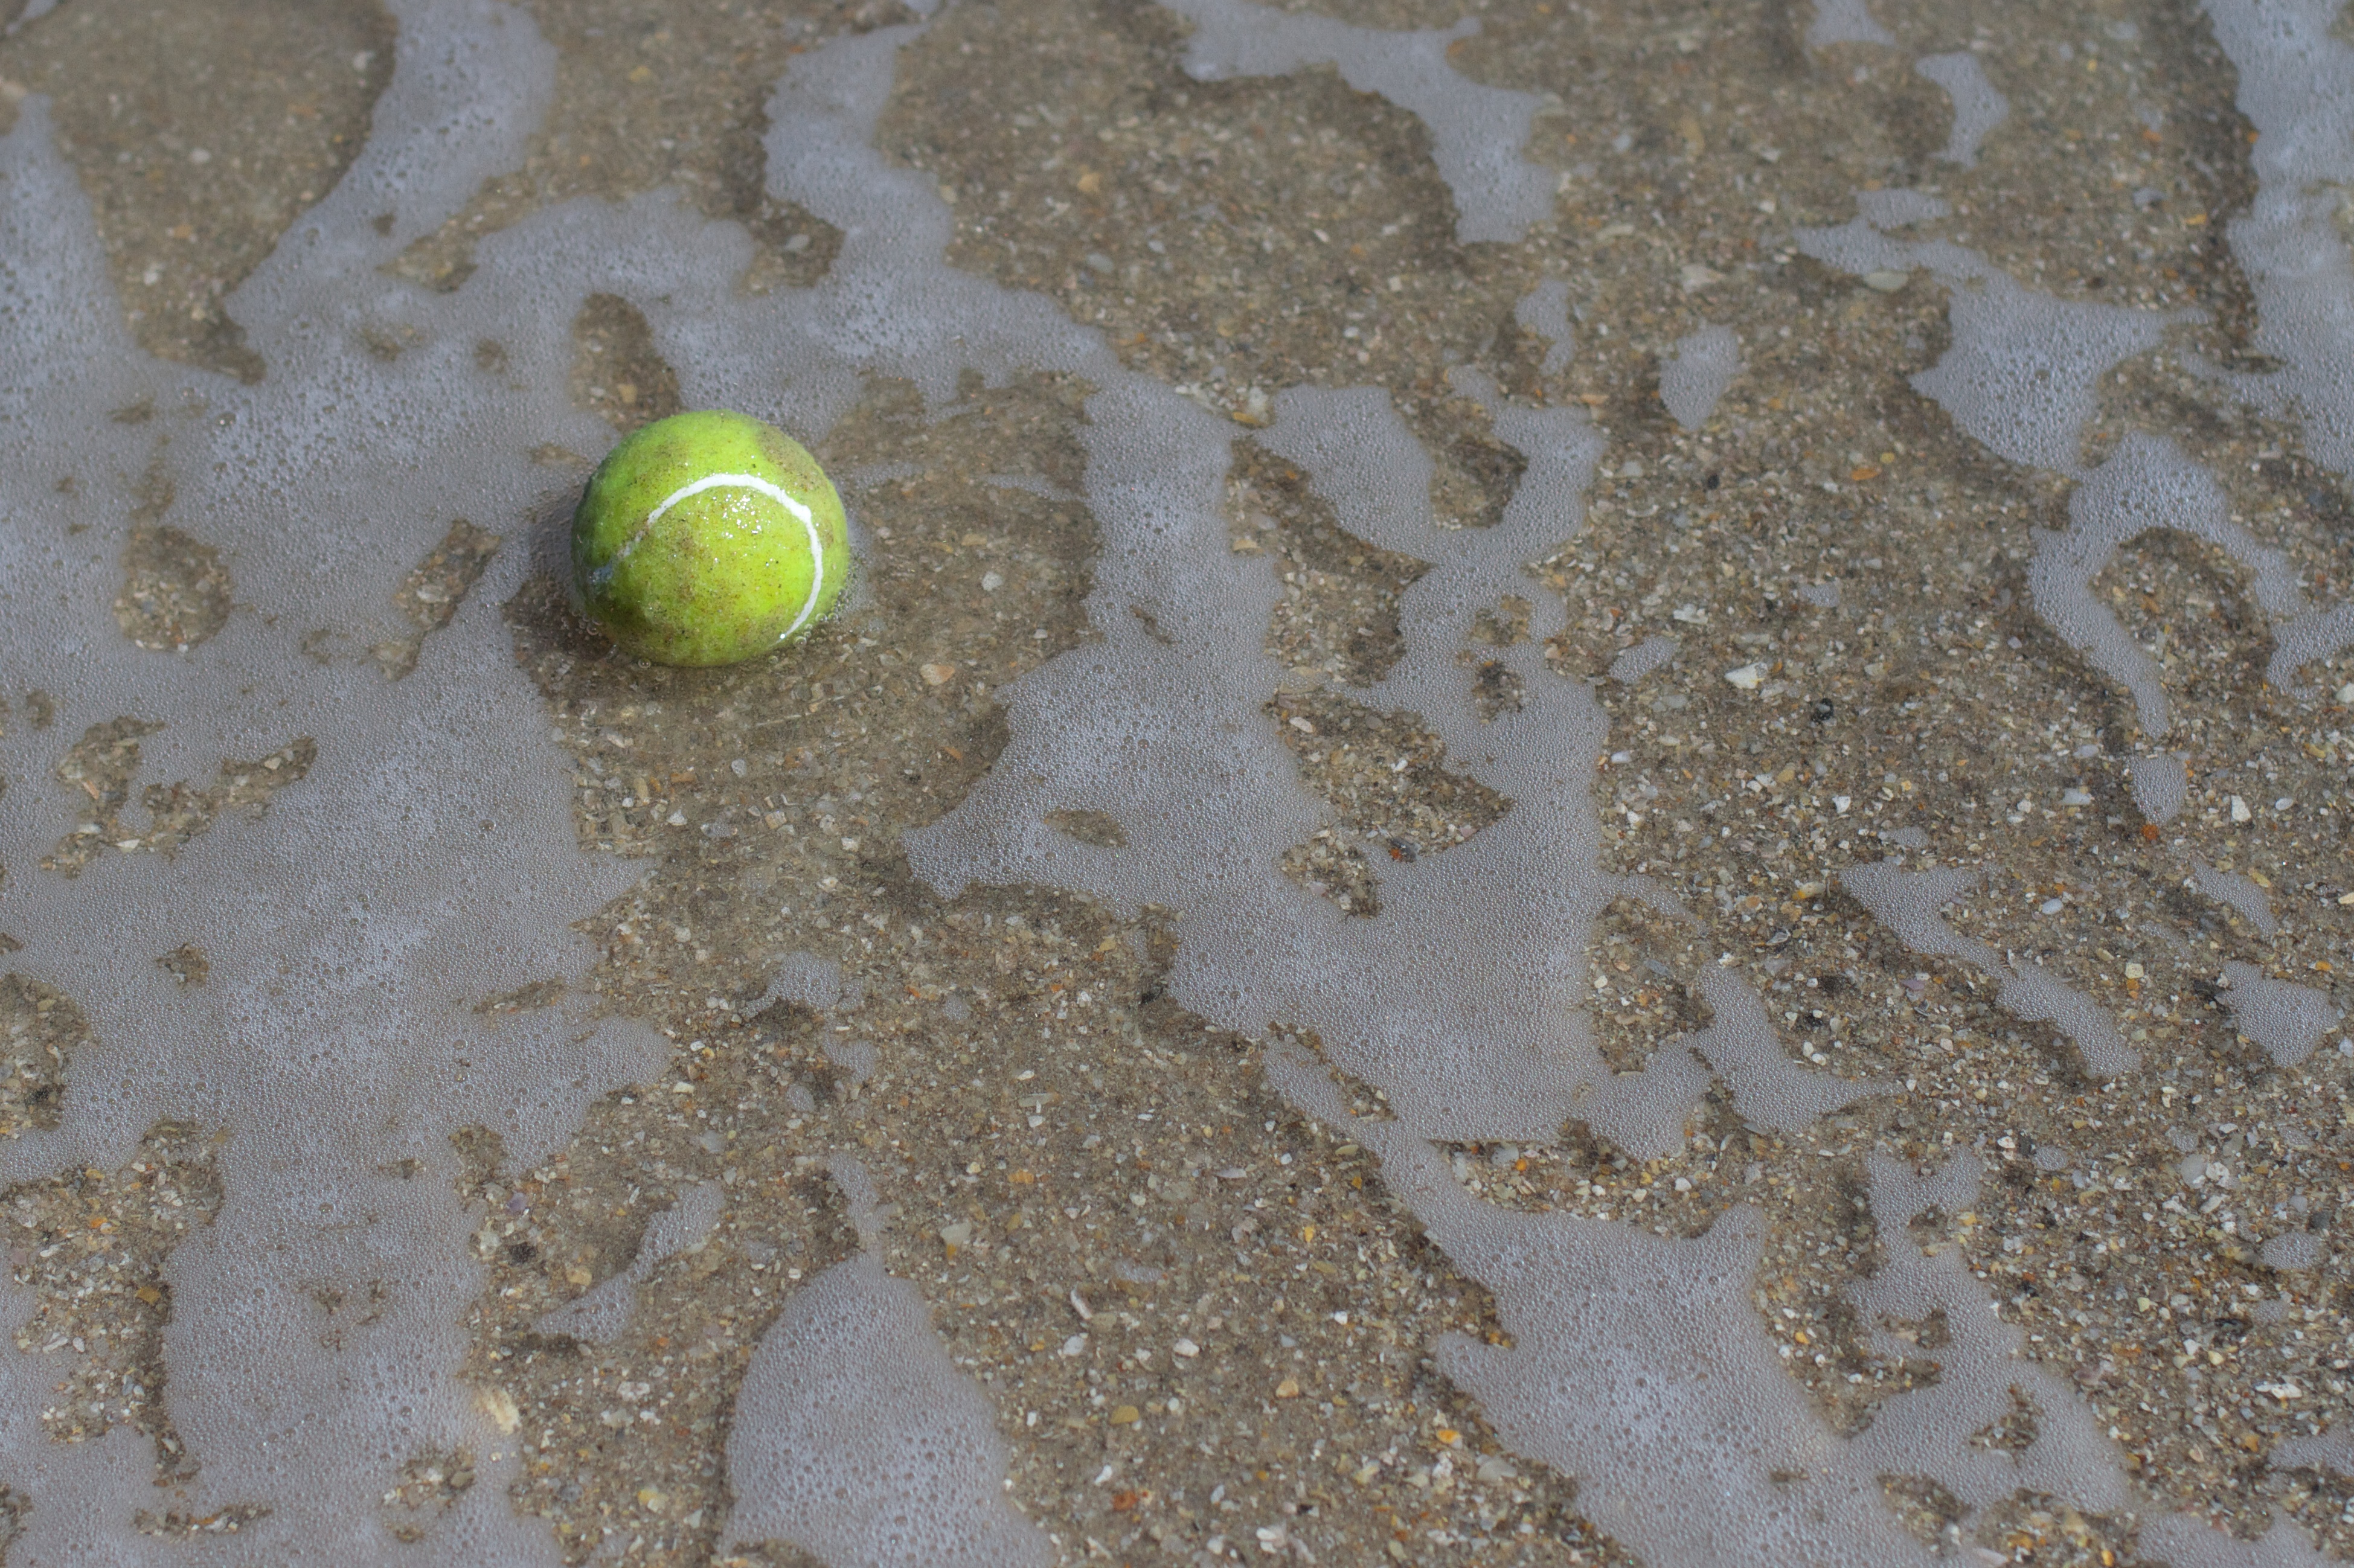
sand, rock, soil, material, flooring